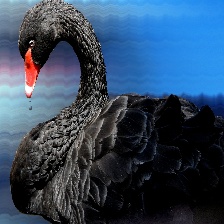
Species: BLACK SWAN
Scientific name: CYGNUS ATRATUS
ImageNet parent category: black_swan